Forum Park, Houston

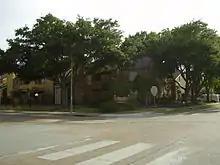
Forum Park Apartments

Forum Park is a community in Houston, Texas. It is bounded by Texas State Highway Beltway 8, U.S. Route 59 (Southwest Freeway), and Bissonnet Road. A portion of the community resides in the Greater Sharpstown district.